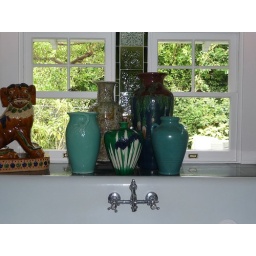
Interesting collection of pots above the kitchen sink